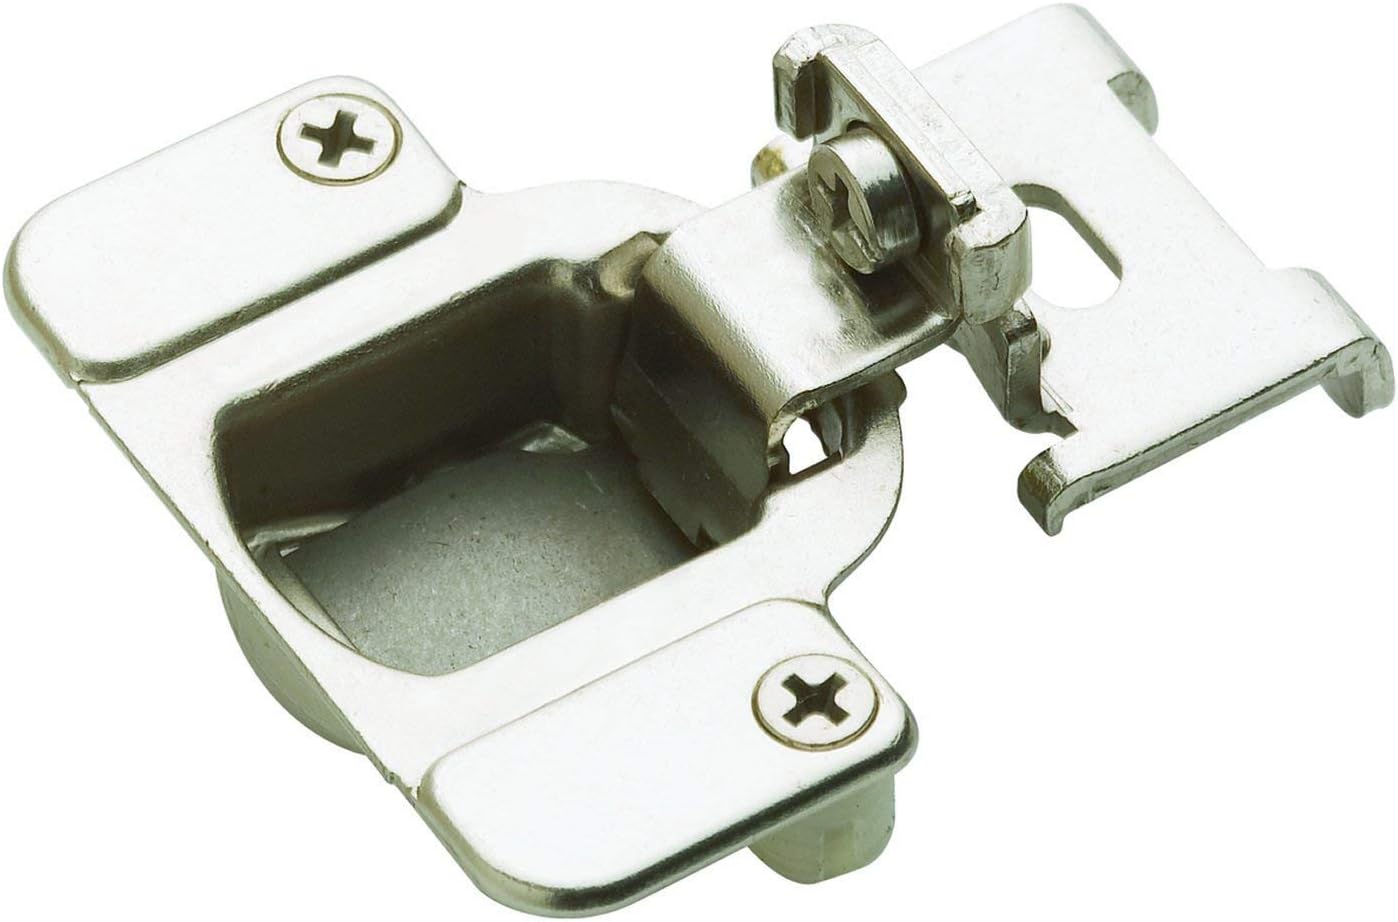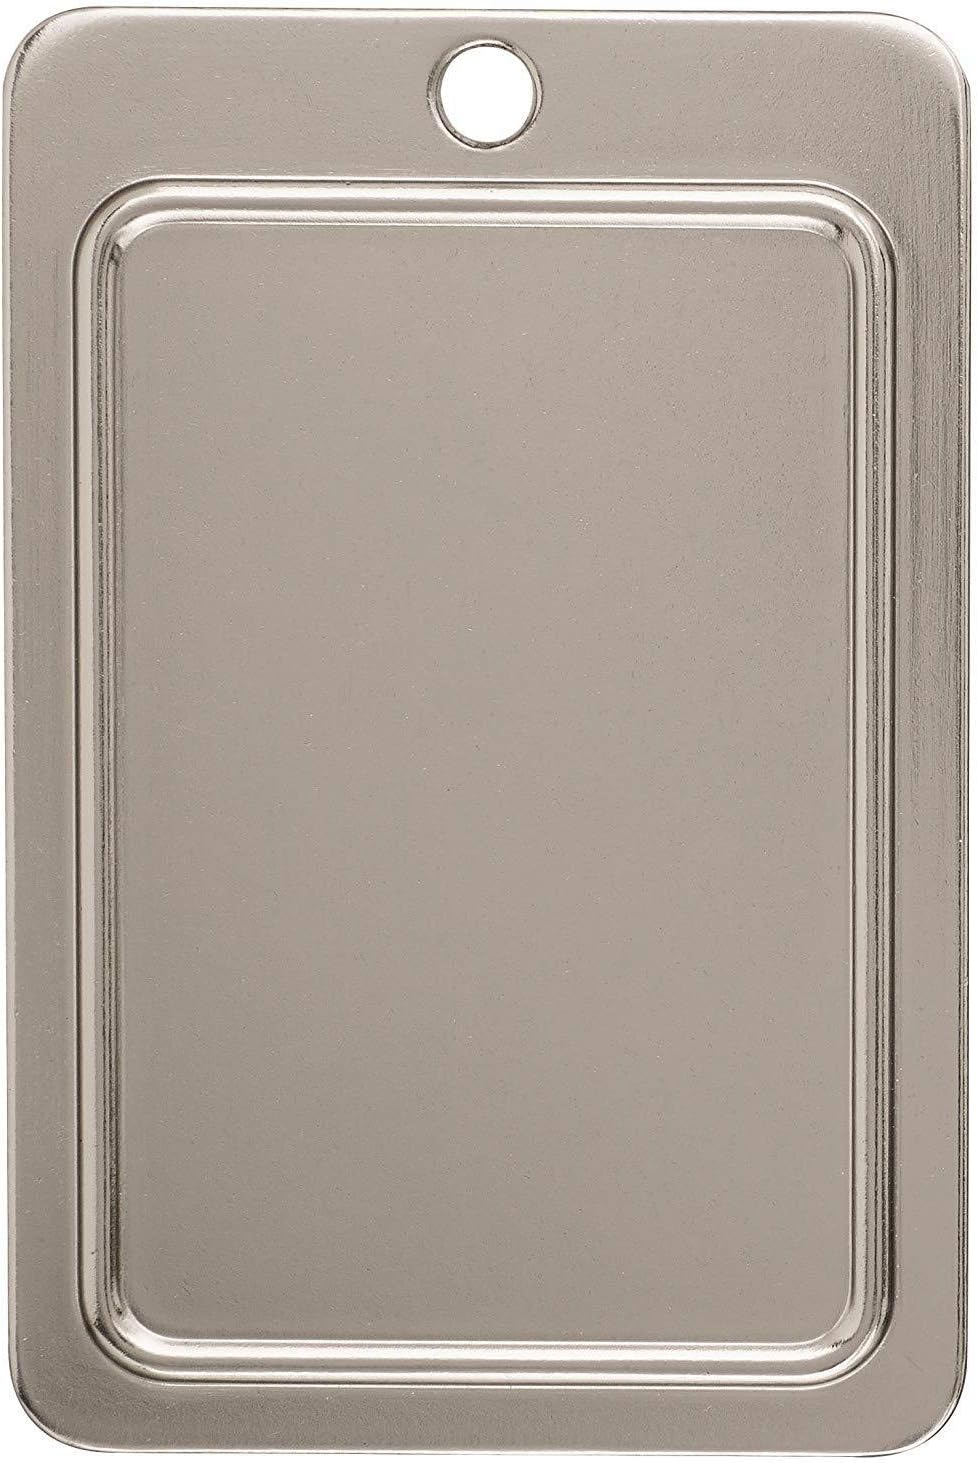
Amerock d2811h1214-XCP20 Matrix 2 Way 105 Degree Grass Concealed Cabinet Hinges 1/4" - Pack of 20
Category: Tools & Home Improvement
Hinges are complex and often neglected in home d?cor. Fitting the right hinge will give an excellent look to your cabinets. Pick intelligently from Amerock for a wide range of varieties. Every hinge is carefully tested for durability. It has two-way independent adjustability. Express your personal style by installing this excellently designed hinges from Amerock. These hinges also coordinate well with other matching Amerock products.
Features: It features a 105 degree opening angle | This design will blend seemlessly with your home d?cor | Wonderfully constructed to sustain durability | These are very uniquely designed to meet your requirements